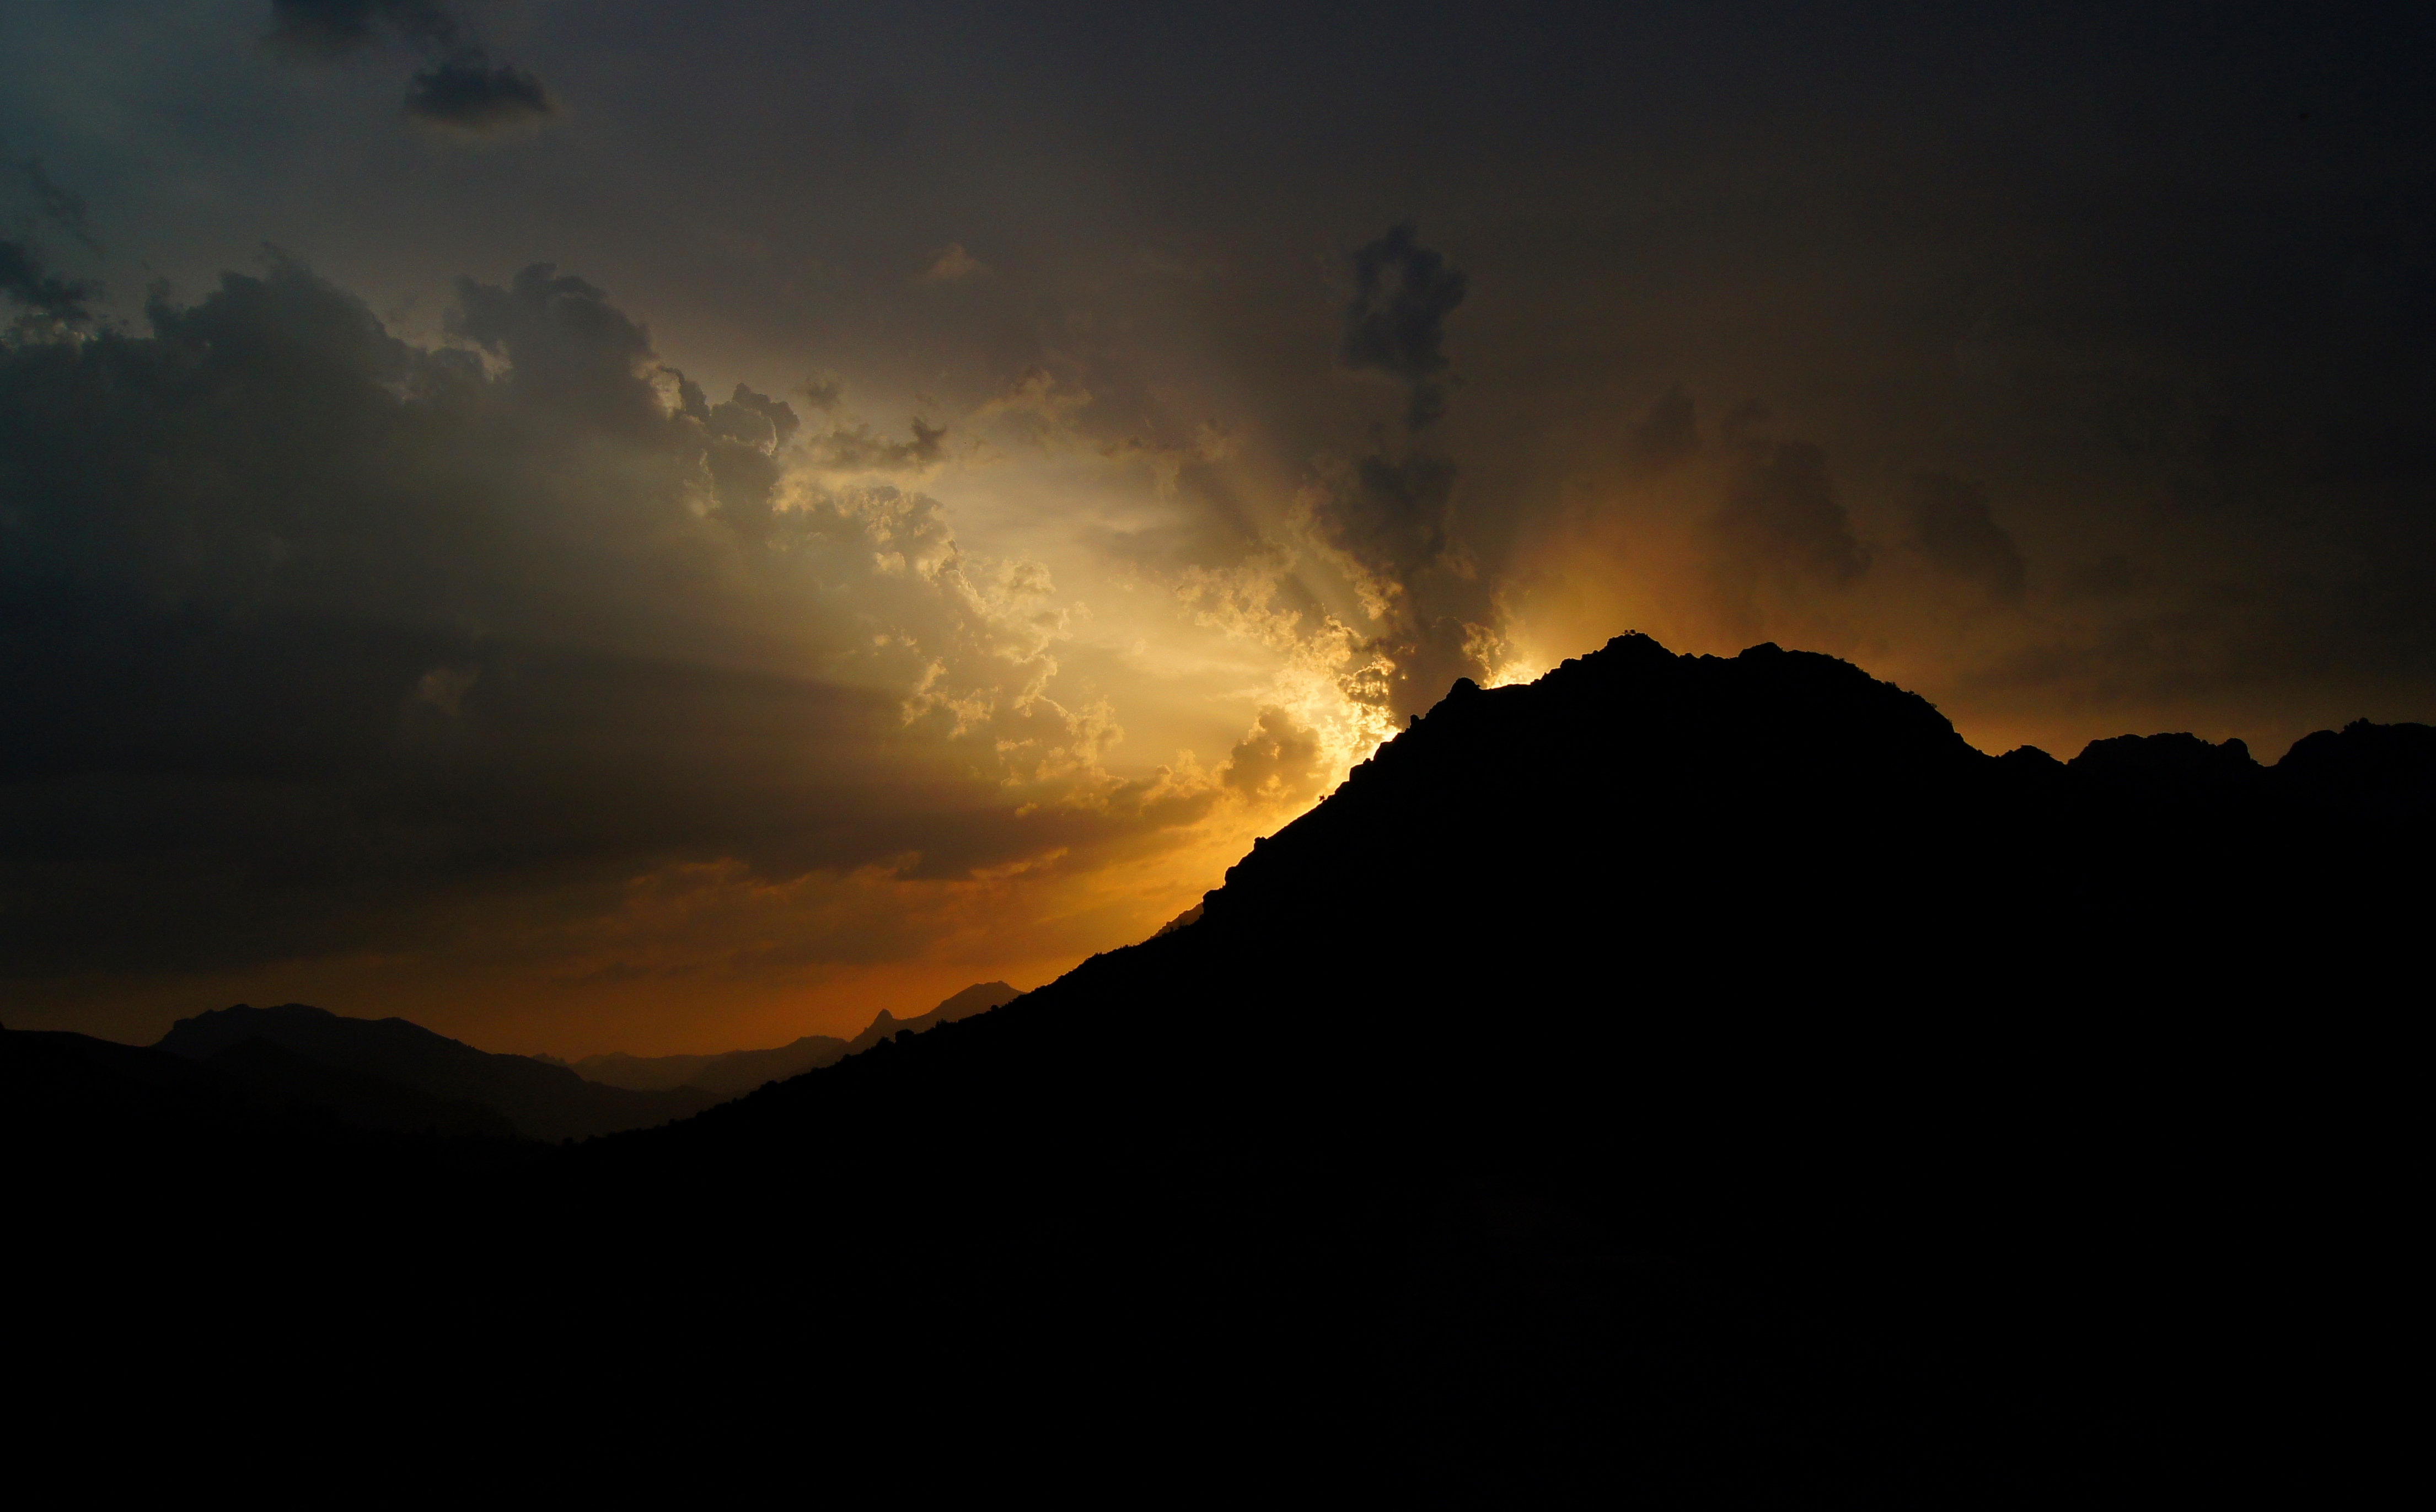
landscape, horizon, mountain, light, cloud, sky, sun, sunrise, sunset, sunlight, morning, hill, dawn, atmosphere, dusk, evening, darkness, spain, puestadesol, leon, paisajes, atardecer, espana, ggl1, gaby1, gphoto, sonydt18250, sonyslta55, afterglow, hocesdevalcarcel, atmospheric phenomenon, mountainous landforms